Grey-faced petrel

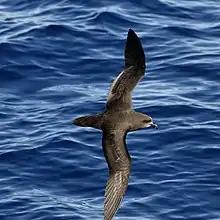
Grey-faced petrel in Victoria, Australia.

The first grey-faced petrels begin returning to the colonies from mid-March but most birds don't start cleaning out their breeding burrows until April. Courtship peaks from late-April to mid-May. The breeding pair then depart on a pre-laying exodus that ranges from 50 to 70 days for females as they form their large single egg. The first eggs are laid from mid-June but laying peaks in the first 10 days of July, with the last eggs laid in late July. Incubation lasts for about 55 days, a responsibility shared by both parents - swapping over about every 17 days. Males do two long shifts and females one long shift and typically return close to egg hatching. Chicks are left alone in burrows by day from 1–3 days of age. The parents may travel distances of up to 600 km in order to feed their offspring. The chick will be fed by the parents for about 120 days before fledging in December or January. After breeding the adults mostly migrate across to the seas off eastern and southern Australia to carry out their annual feather moult.